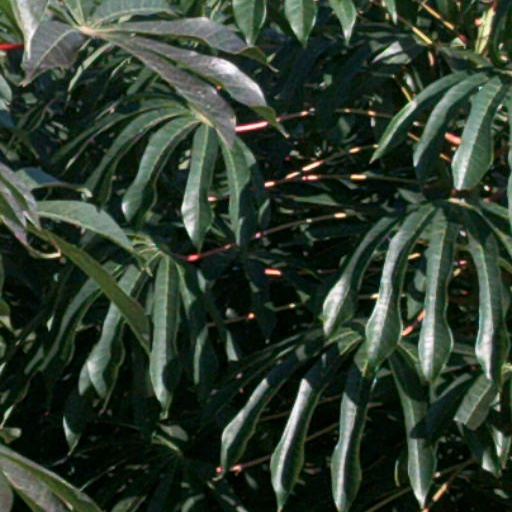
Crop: cassava